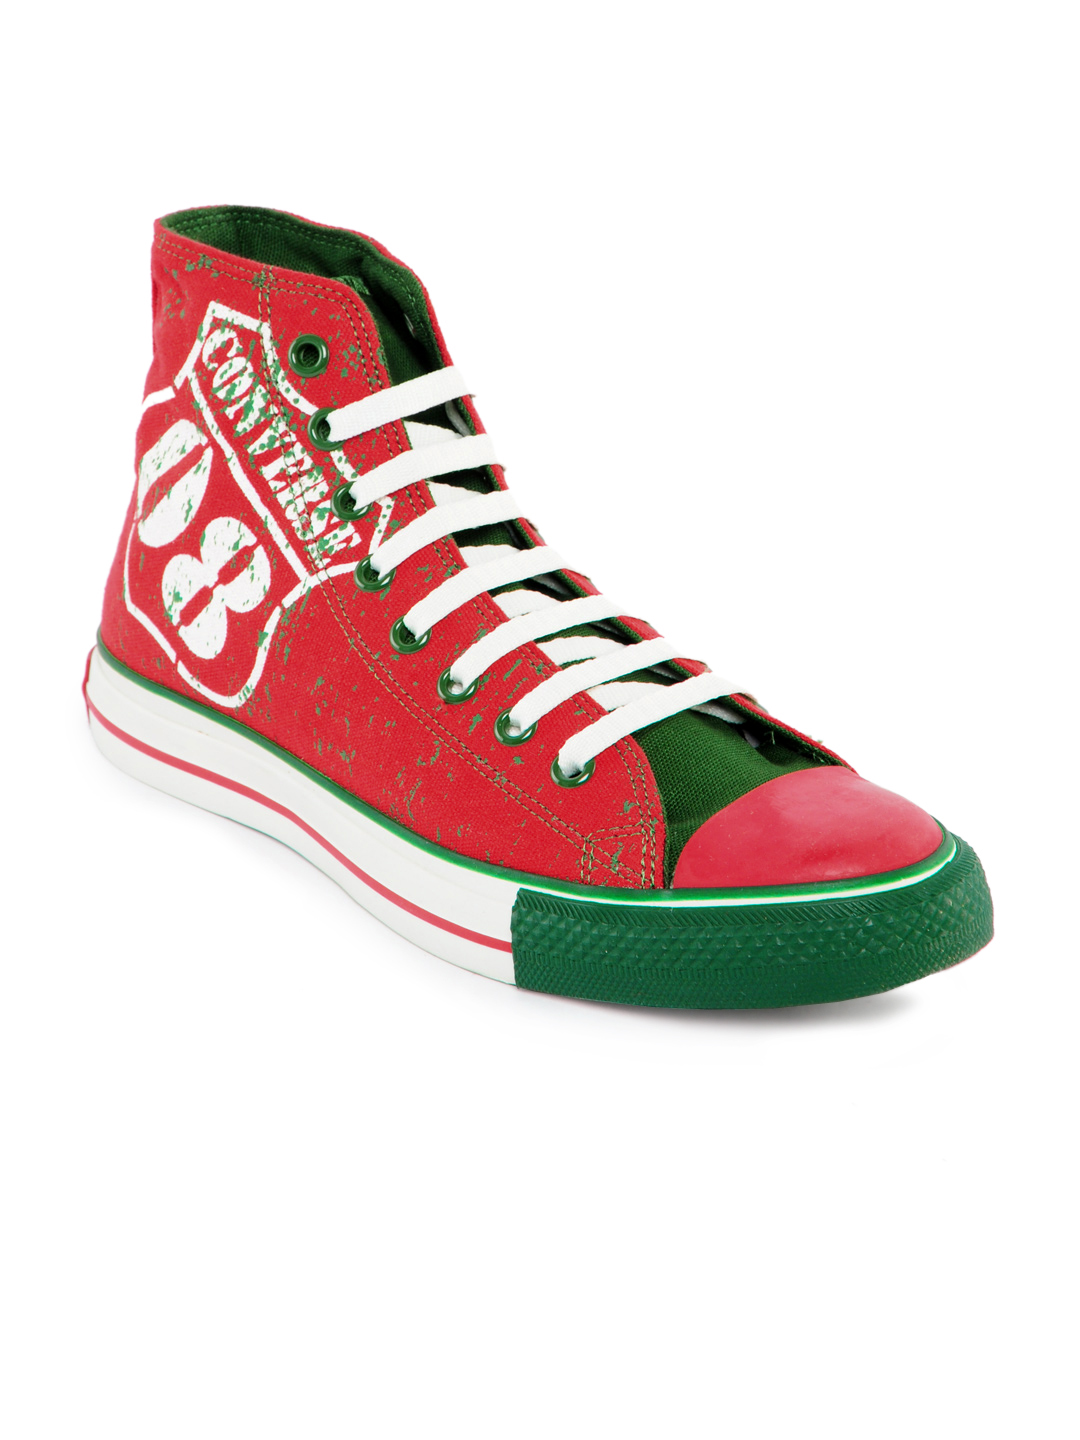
Converse Unisex Chuck Taylor All Stars Red Casual Shoes
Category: Footwear / Shoes / Casual Shoes
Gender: Unisex
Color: Red
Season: Summer 2012
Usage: Casual